Dashijie station

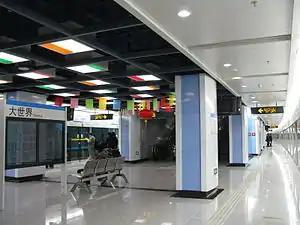
Station platform

Dashijie is a station on Shanghai Metro Line 8 and Line 14. It began operation on 29 December 2007 and became an interchange station with Line 14 on 30 December 2021. The shortest distance between two stations on the Shanghai Metro system is that between Dashijie and People's Square. The station is linked to an underground shopping complex containing a McDonald's and other fast food outlets. The station is named after the Great World entertainment complex (in Chinese, ""Da Shijie""), traditionally Shanghai's largest amusement arcade.